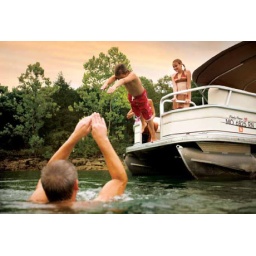
Kid diving off pontoon boat in Missouri during lake experience on Bluegreen vacation.